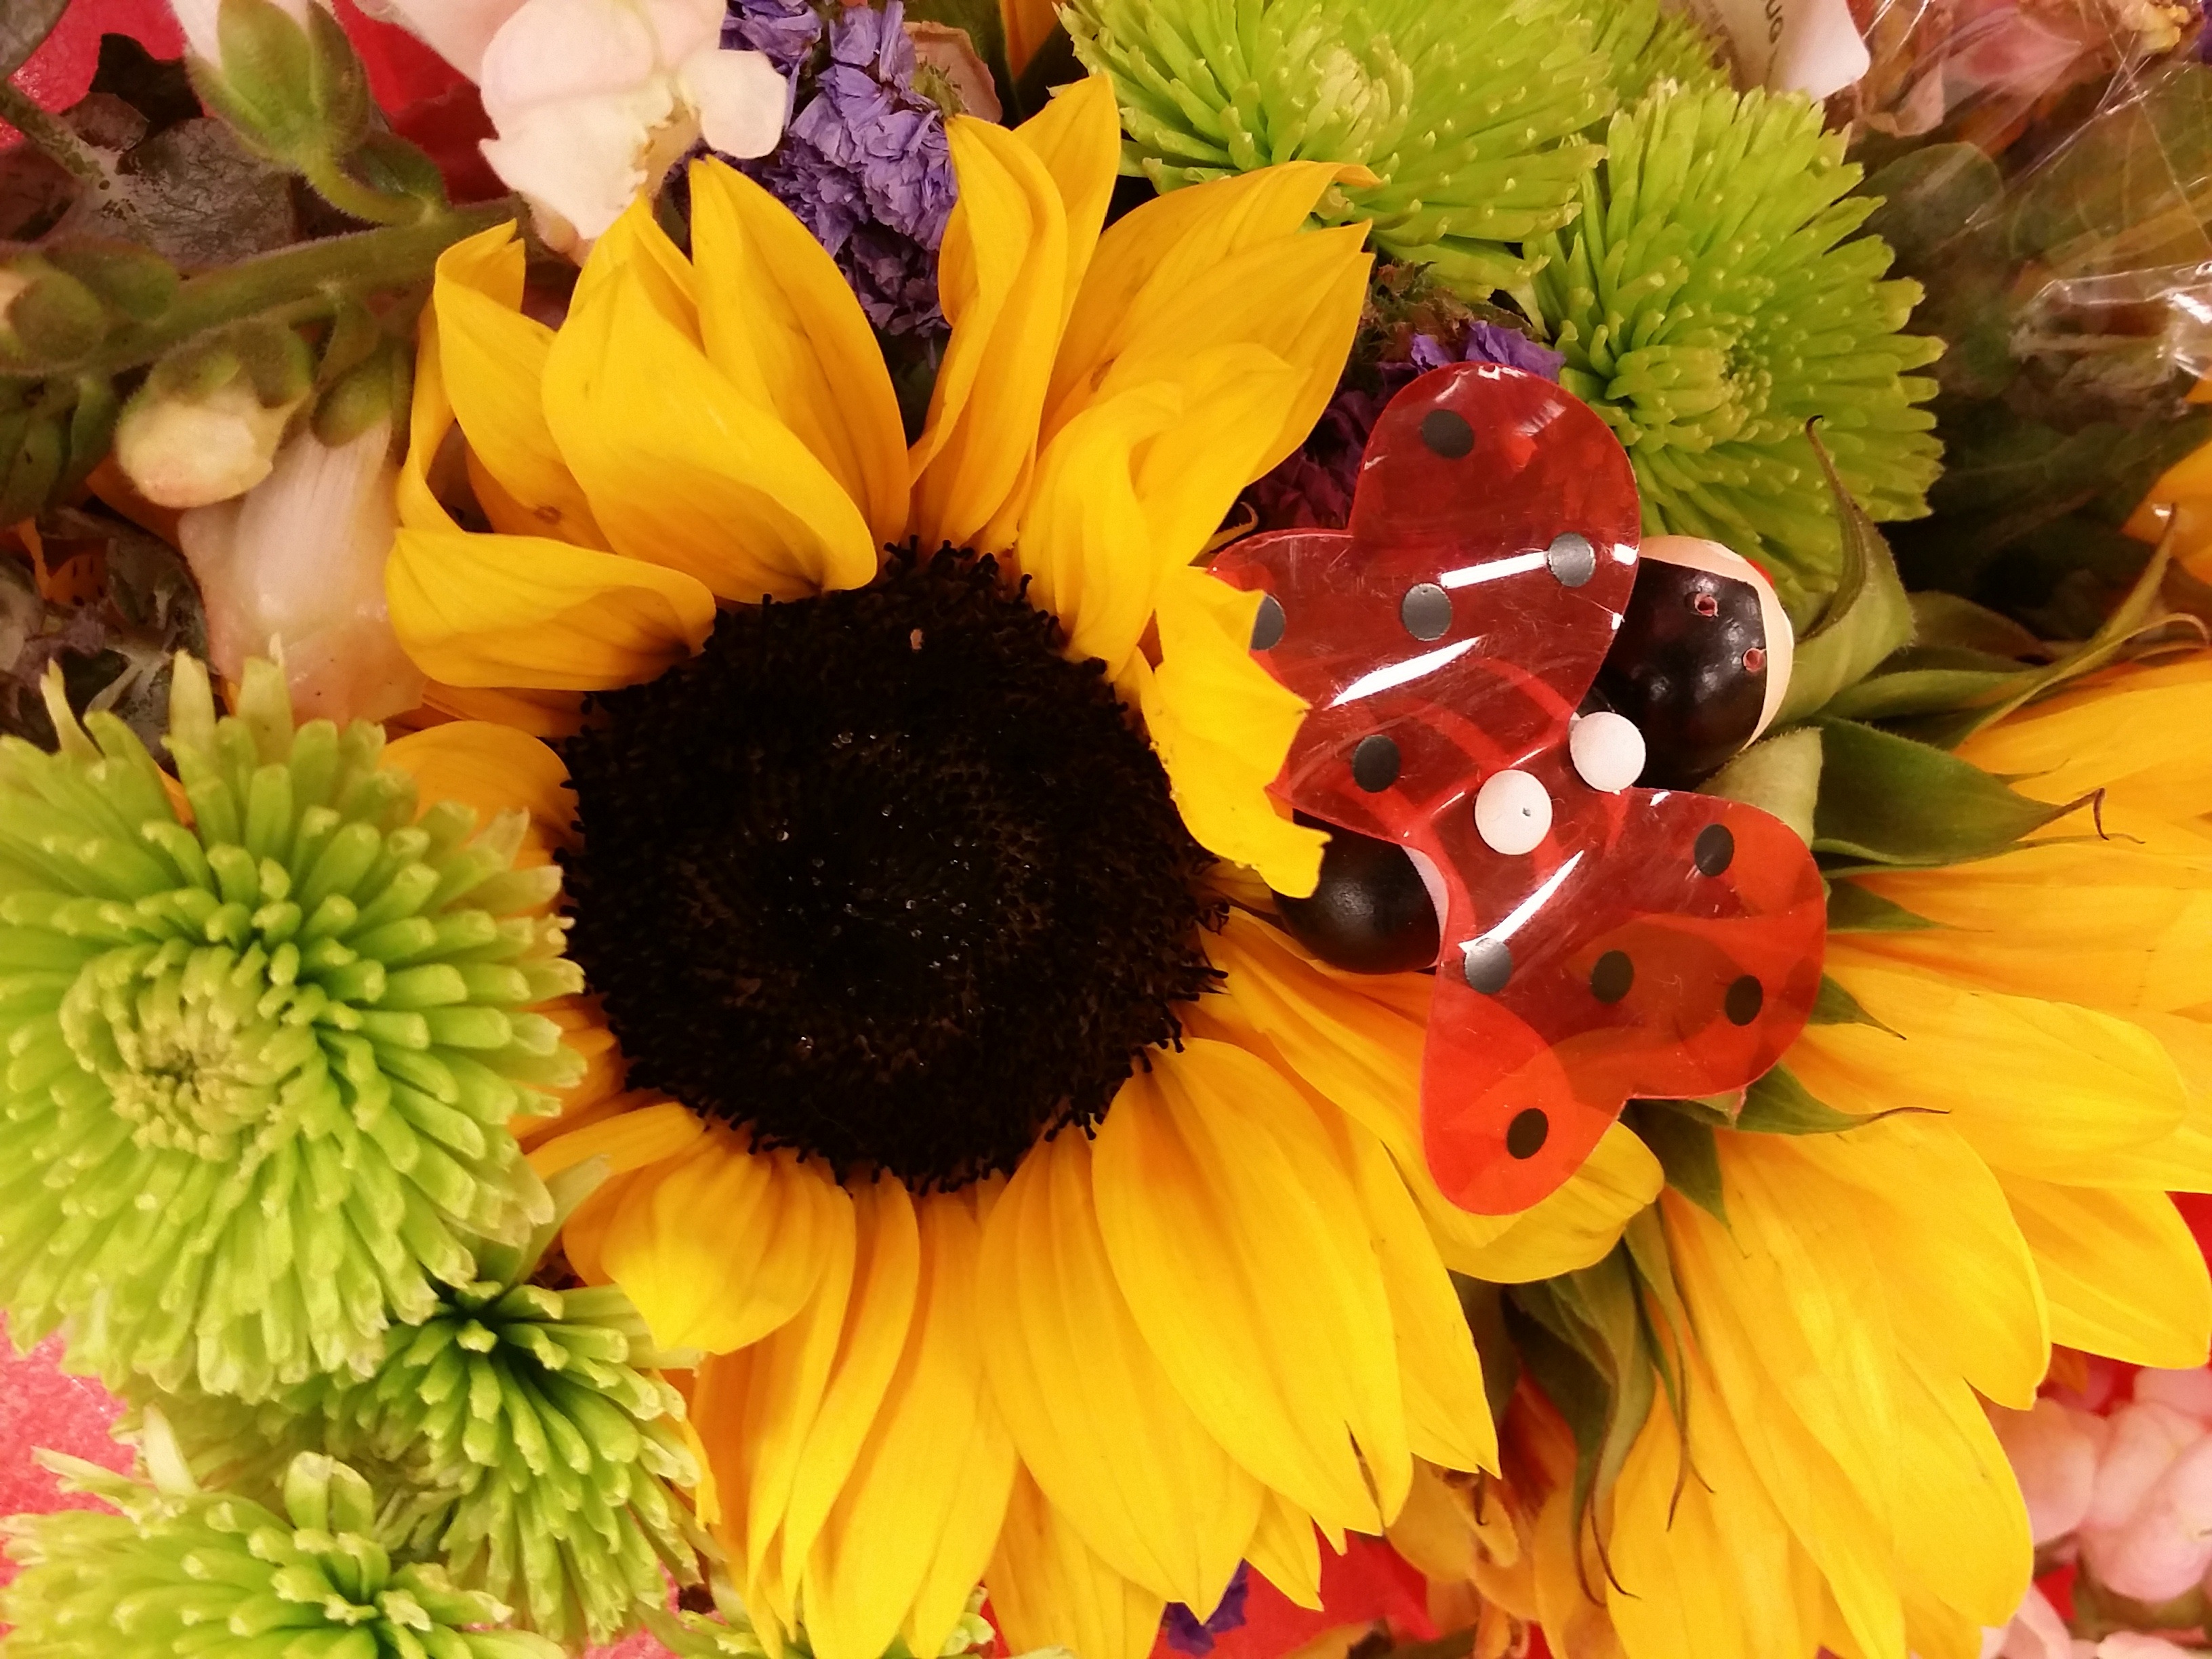
nature, blossom, growth, plant, bunch, flower, petal, summer, floral, ladybug, yellow, garden, flora, season, sunflower, decorative, gerbera, floristry, flowering plant, daisy family, flower bouquet, cut flowers, floral design, sunflower seed, annual plant, land plant, flower arranging